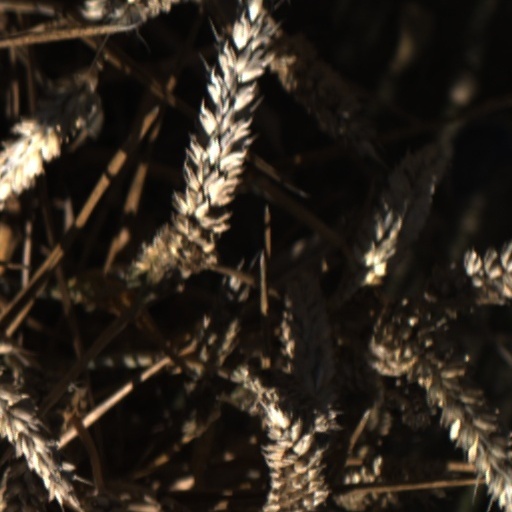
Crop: wheat